Inner German border

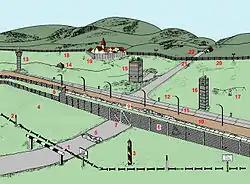
Annotated diagram of the third-generation inner German border system

The East German side of the inner German border was dominated by a complex system of fortifications and security zones, over 1,300 kilometres (810 mi) long and several kilometres deep. The fortifications were established in 1952 and reached a peak of complexity and lethality at the start of the 1980s. The border guards referred to the side of the border zone facing the GDR as the "freundwärts" (literally "friendward") side and that facing the FRG as the "feindwärts" ("enemyward") side.